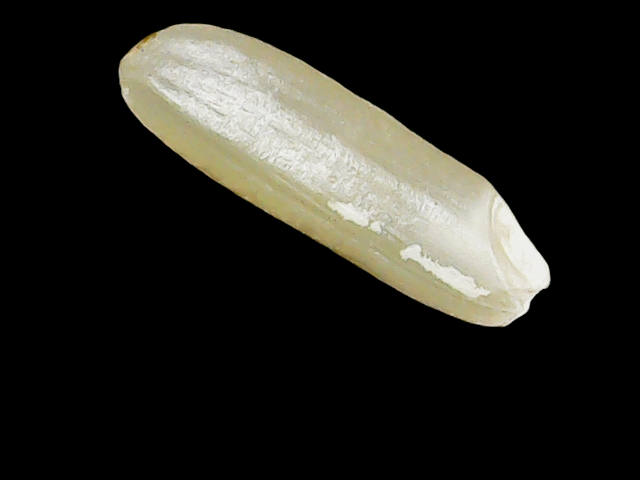
Rice variety: Binadhan16